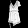
Label: Dress